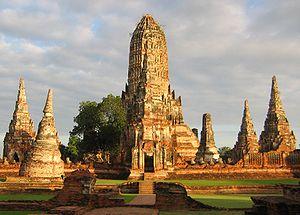
Cet article recense les sites inscrits au patrimoine mondial en Thaïlande.